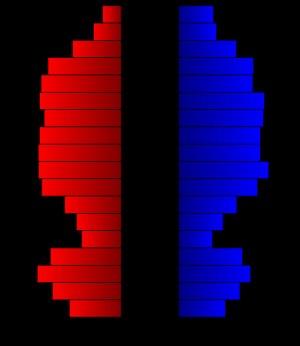
Le comté de Vilas est un comté situé dans l'État du Wisconsin aux États-Unis. Il a pour siège la ville d'Eagle River.